Hamilton, New Zealand

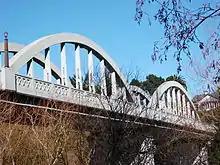
Fairfield Bridge, in central Hamilton.

Hamilton's public hospital is Waikato Hospital with 600 beds, 22 operating theatres and about 5,000 worked there in 2014 It is the fourth largest public hospital in New Zealand in number of beds. There are two other major private hospitals in Hamilton City; Braemar Hospital, located in the same area that Waikato Hospital is located, and Southern Cross Hospital, located in Hamilton East. Hamilton also has a two private primary maternity hospitals, which are fully funded by the Waikato District Health Board, Waterford Birth Centre and River Ridge East Birth Centre.